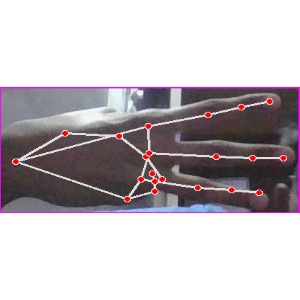
अक्षर: भ